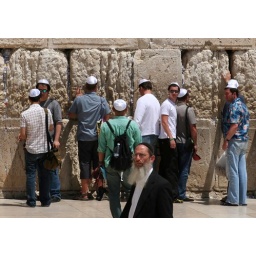
People pray and put a paper in the wall and you can even &amp;quot;fax&amp;quot; your message to God.